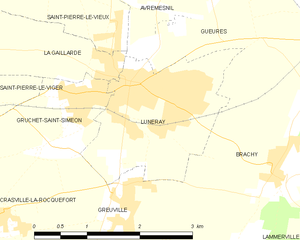
Carte des communes françaises Luneray